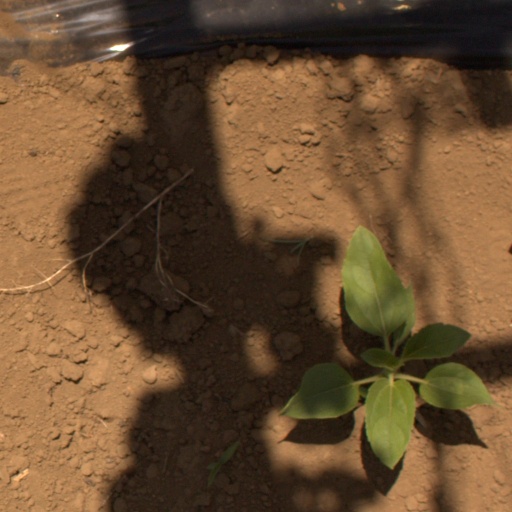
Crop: Jerusalem artichoke